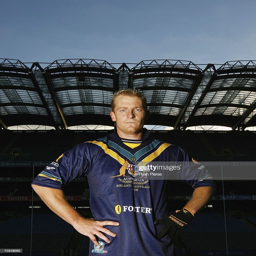
coach poses after the team training session .